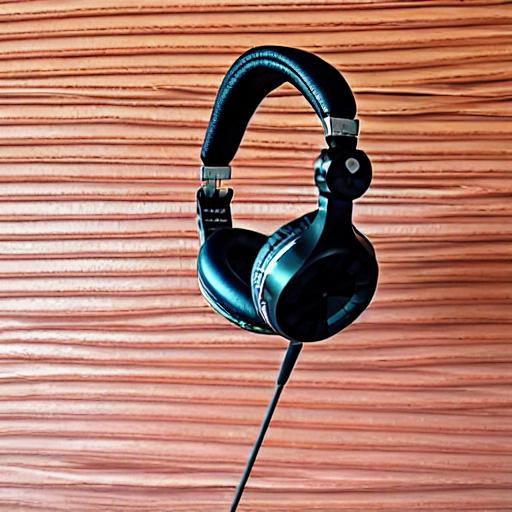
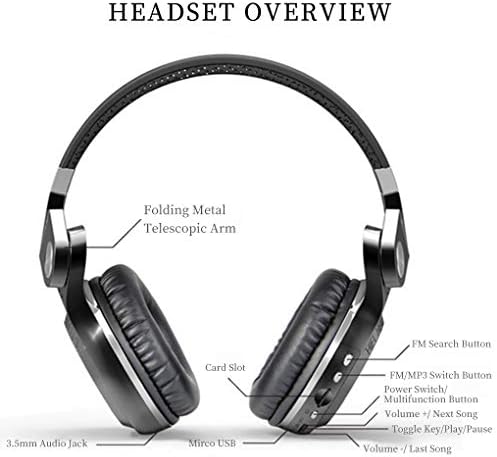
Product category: headphones
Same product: no